Ostrinia furnacalis

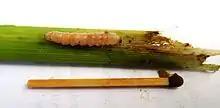
"O. furnacalis" larva with damage done to corn ear shown

The Asian corn borer goes through six instar stages while in the larval phase. The first-instar larva is pinkish with dark spots and a dark head. The late instar larva is yellow brown with dark spots and reaches up to 2.9 centimeters in length.